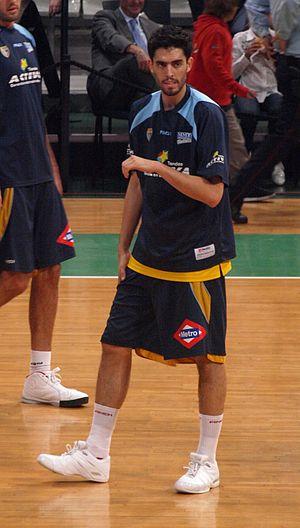
Javier Beirán Amigo, né le 22 mai 1987, à Madrid, Madrid, est un joueur espagnol de basket-ball. Il évolue au poste d'ailier.